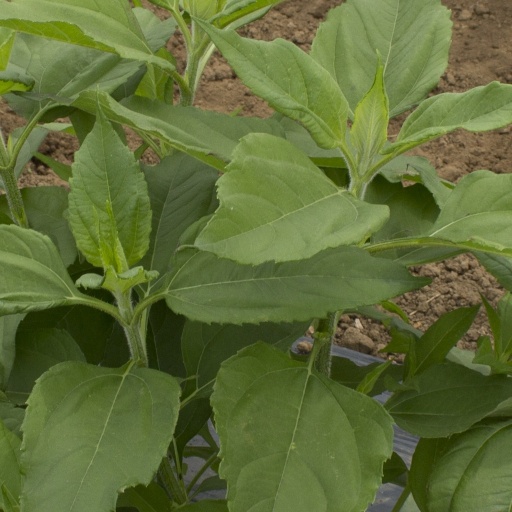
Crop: Jerusalem artichoke